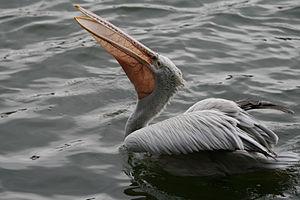
L'Irrawaddy ou Ayeyarwady, en birman : ဧရာဝတီမြစ်, est un fleuve d'Asie du Sud-Est d'environ 2 170 km de longueur. C'est le principal cours d'eau de la Birmanie. Sa large vallée centrale constitue la Birmanie « historique », d'abord habitée par les Pyus, puis par les Birmans. C'est aussi le principal axe de communication du pays.